Richmond, California

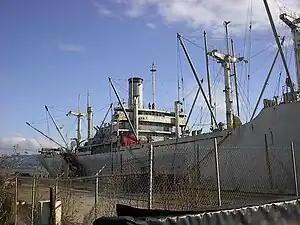
The "Red Oak Victory" at Ferry Point in Brickyard Cove, 2006

The former Richmond Shipyard No. 2 and Inner Harbor were transformed starting in the late 1980s into a multiunit residential area, now known as Marina Bay. Starting in the early 2000s, the city began an aggressive redevelopment effort spurring exurban tract housing, condominiums, townhomes, a transit village, and terraced hillside subdivisions. The city also created a redevelopment agency that refurbished Macdonald Avenue, funded the Metro Walk transit village, resurrected the Macdonald 80 Shopping Center, and created the Richmond Greenway rails-to-trails trail and urban farming project. Since 1996, new homes have increased in price by 32%, and there has been a 65.6% increase in the total amount of new dwellings built annually.